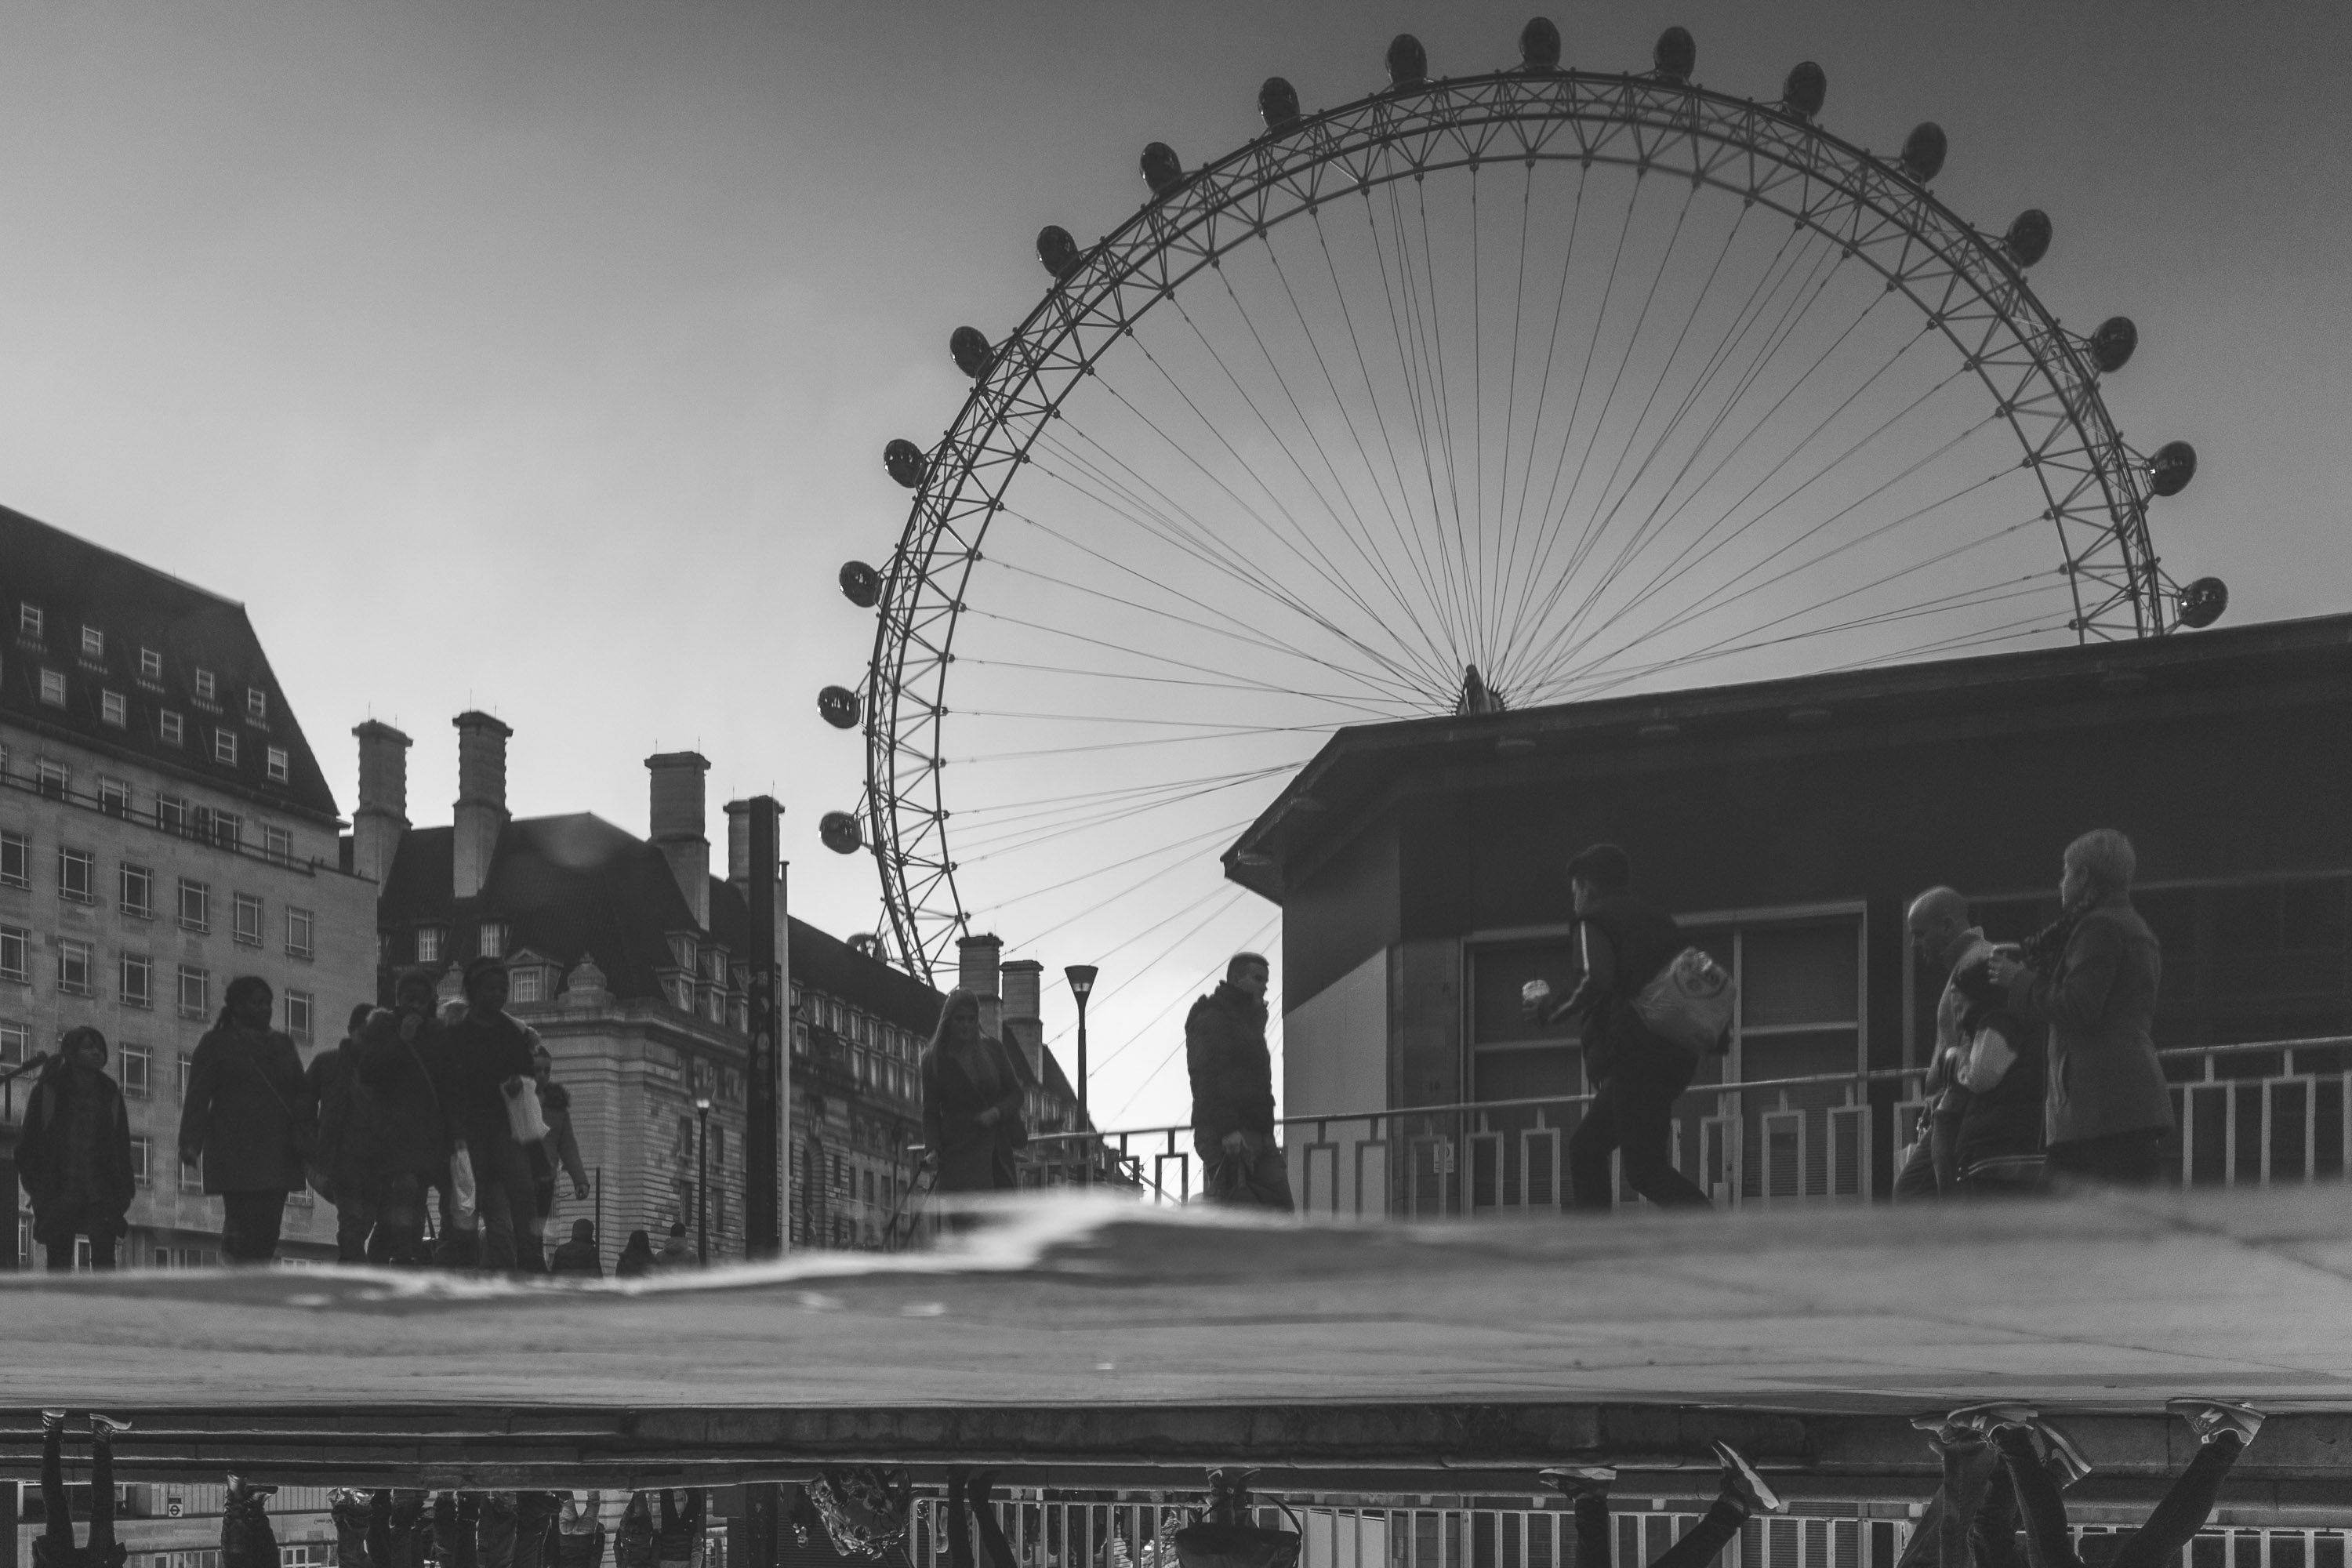
ferris wheel, black, white, landmark, tourist attraction, black and white, urban area, sky, monochrome, architecture, water, monochrome photography, recreation, wheel, city, cloud, photography, fun, metropolis, automotive wheel system, building, street, night, amusement park, style, nonbuilding structure, town square, games, tourism